By Any Means (2008 TV series)

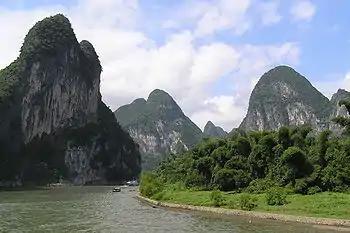
Lijiang River

Back in Kathmandu, due to the natural disasters that have devastated Burma and Sichuan, they caught a plane to Guangzhou in south-east China, where Boorman received treatment for his painful wisdom tooth. They then caught a cement barge along the Lijiang River in a westerly direction through Xijiang to Wuzhou in Guilin province, spending time with a family who live the entirety of their lives going back and forth along the polluted river. In Wuzhou they caught a bus to Yangshuo where they experienced village life in the area and the rice fields, exploring the deep pot hole mud caves, and enjoying a balloon ride. They then took a minibus through Nanning and Guangxi province to Pingxiang on the border with Vietnam.